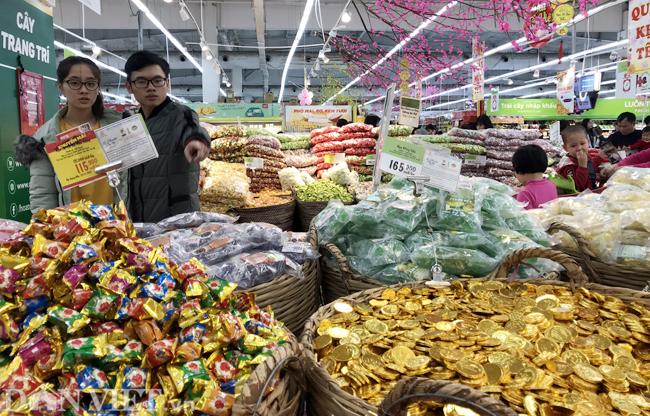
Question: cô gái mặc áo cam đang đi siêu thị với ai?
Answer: với một cậu thanh niên mặc áo khoác đen